Four Arguments for the Elimination of Television

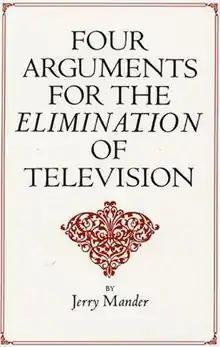
First edition (publ. William Morrow)

Four Arguments for the Elimination of Television is a 1978 book by Jerry Mander, "who argues that many of the problems with television are inherent in the medium and technology itself, and thus cannot be reformed".